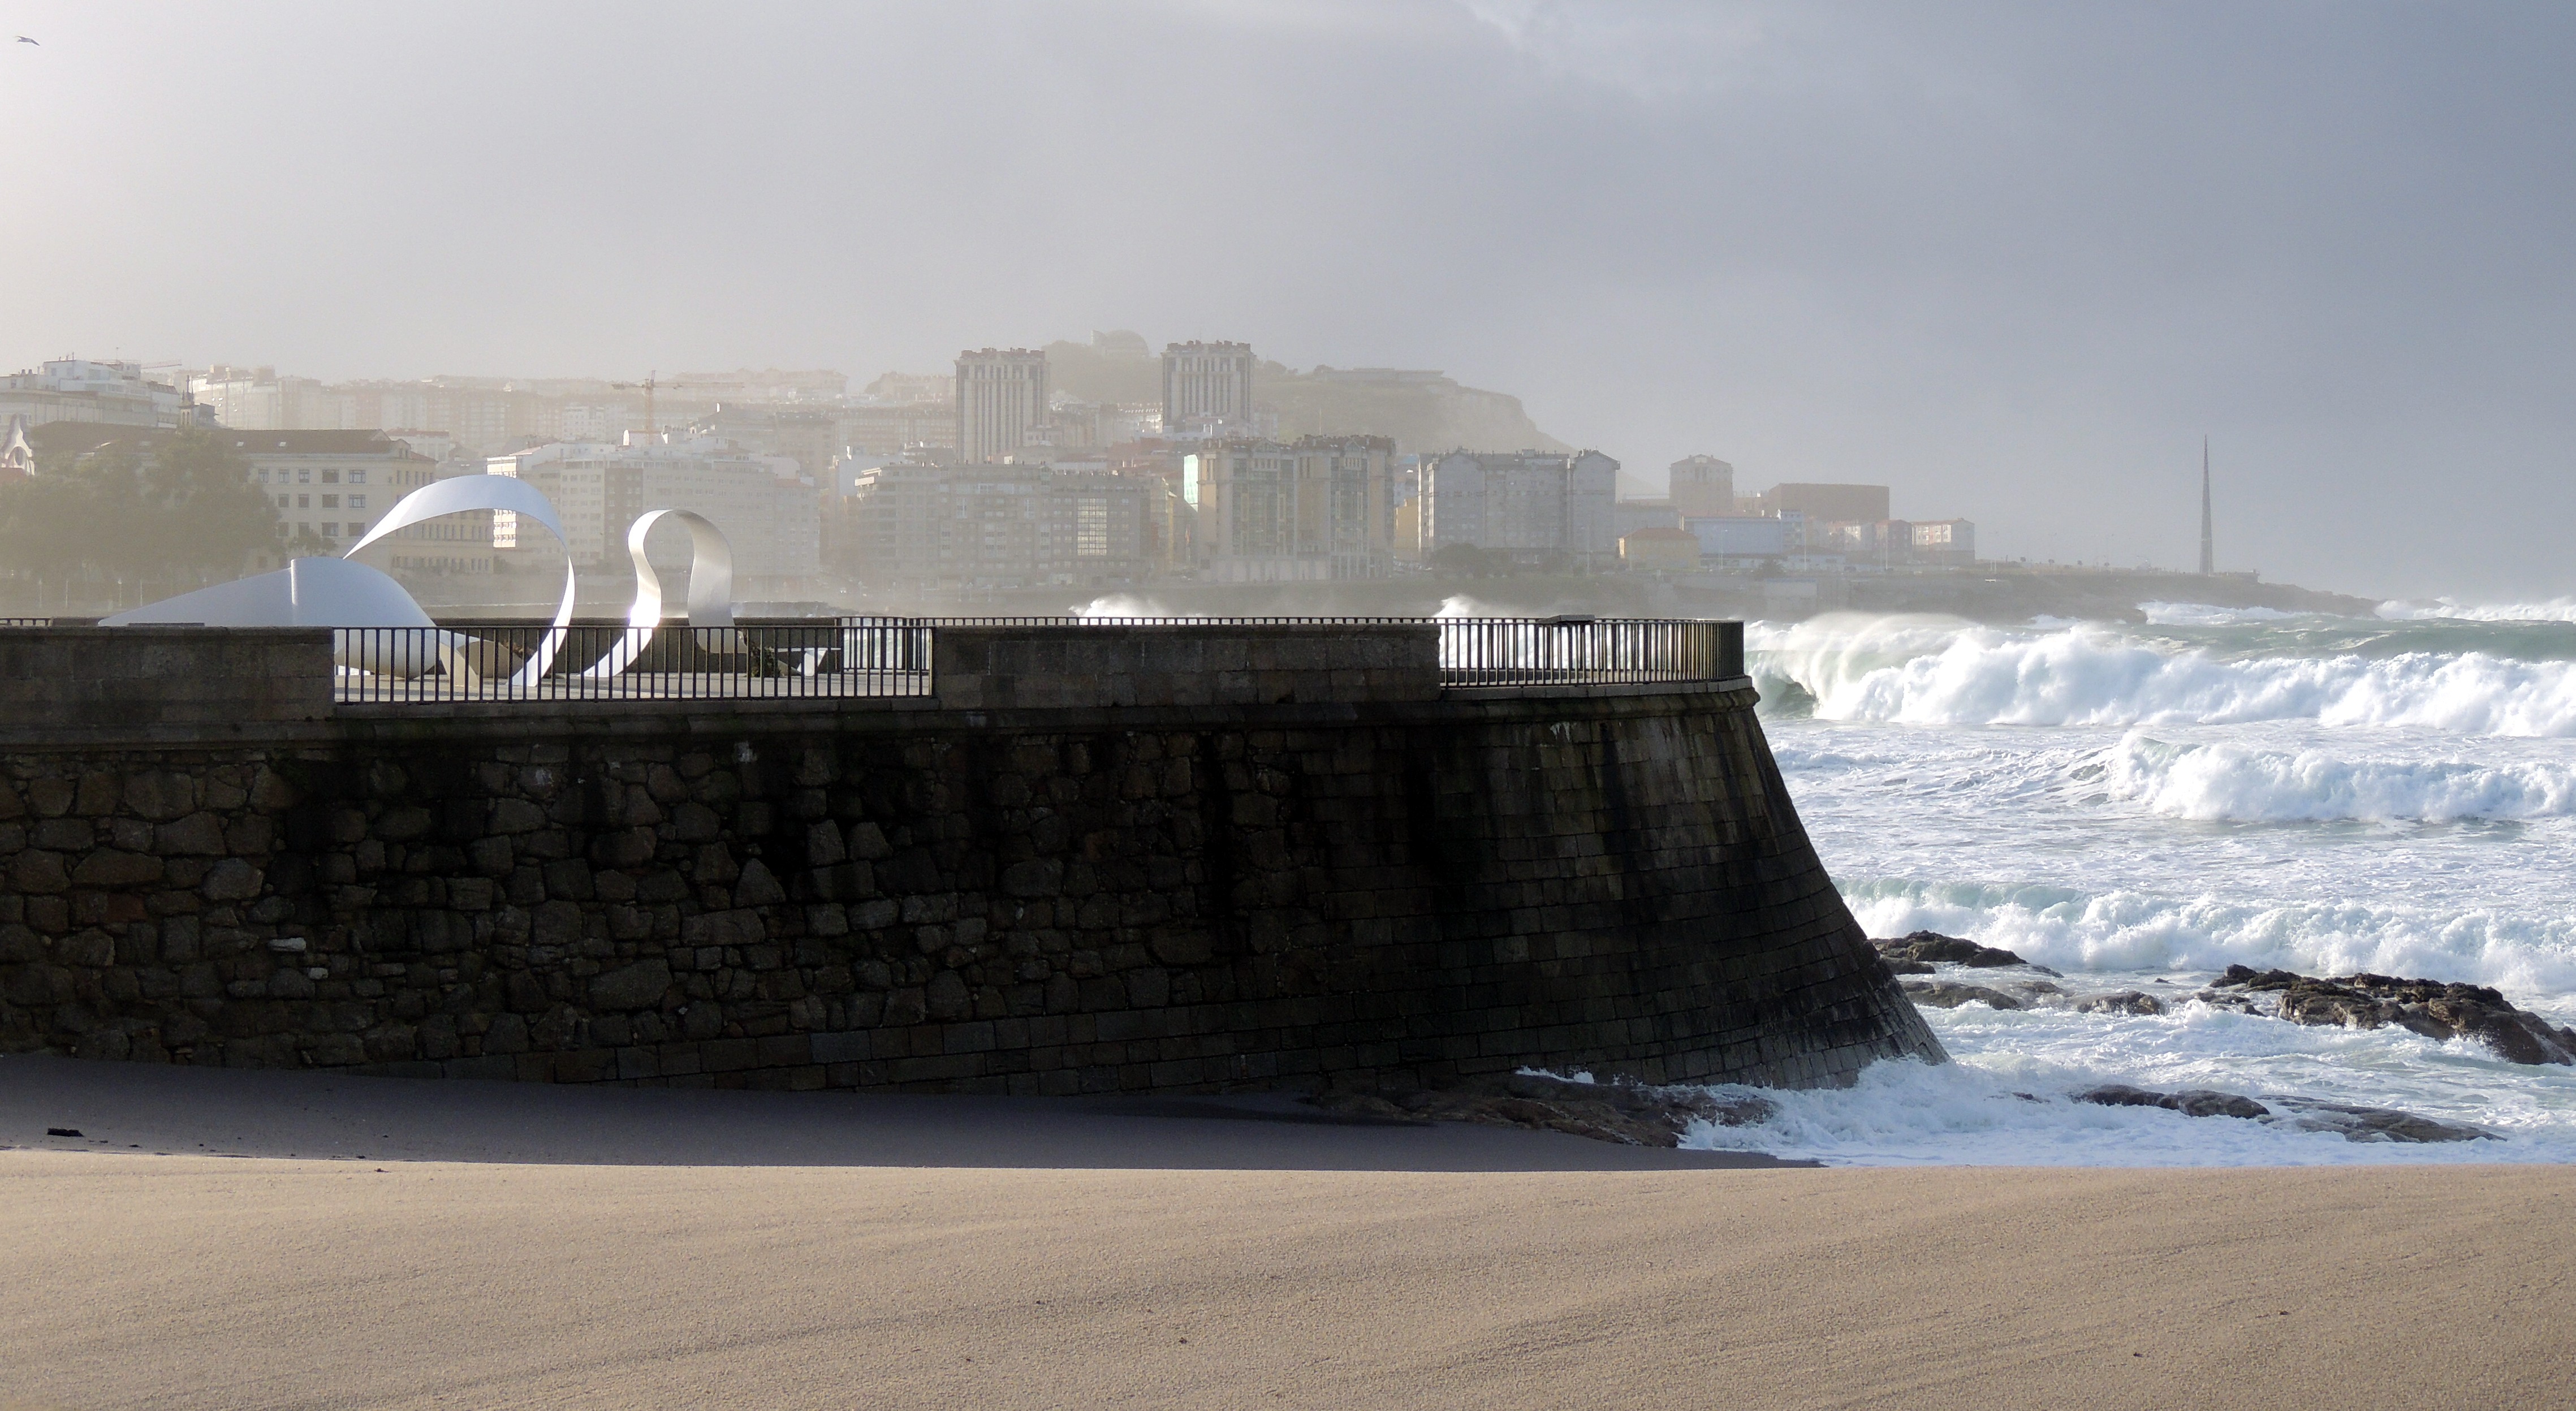
sea, coast, wave, weather, landmark, stadium, sport venue